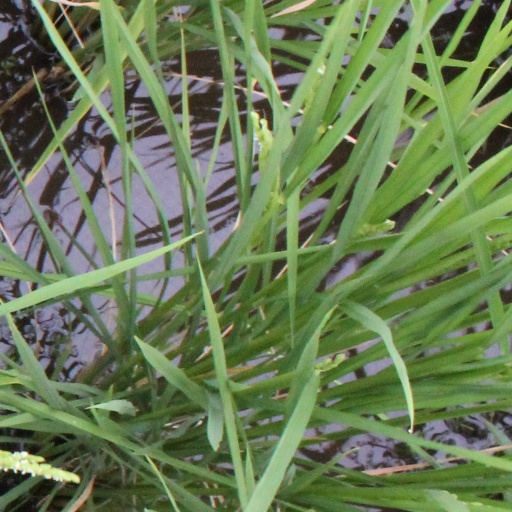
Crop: rice